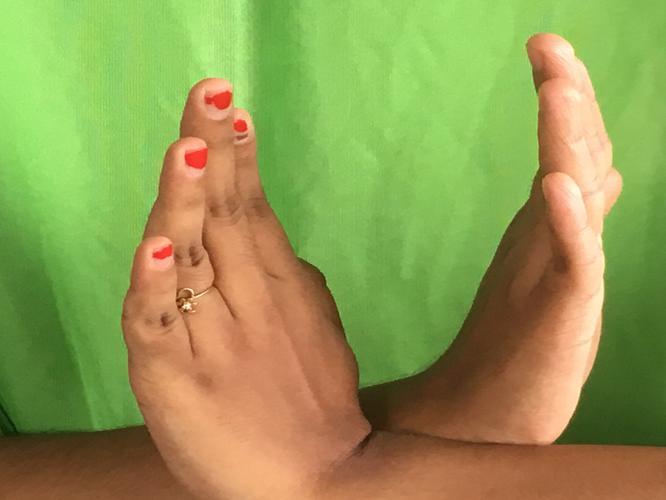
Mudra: Swastikam
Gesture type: double_hand